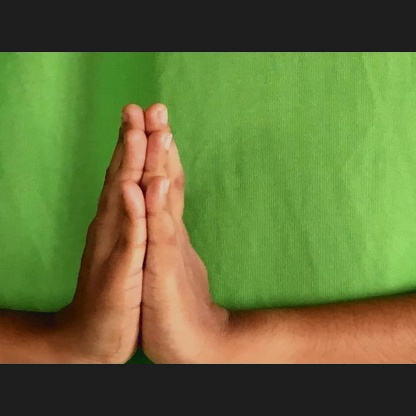
Mudra: Anjali